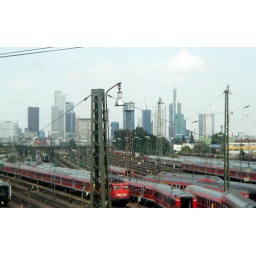
Frankfurt and the yard by the station, from a train leaving the station. The city's famous towers are in the background.